Lorient

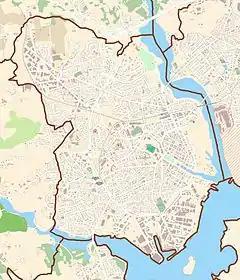
Map of Lorient

Lorient is located on the south coast of Brittany, where the rivers Scorff and Blavet join to form the roadstead of Lorient, before discharging into the Atlantic Ocean. The river Ter used to flow into the estuary to the south of the city, however, a dam was constructed in 1967, stopping the flow. The city is south-west of Paris, south-west of Rennes and north-west of Nantes.